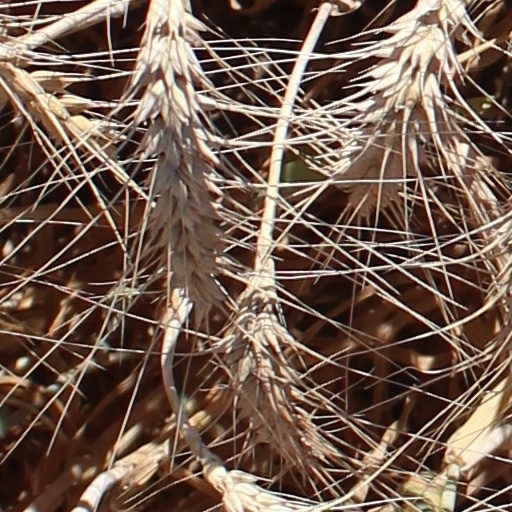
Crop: wheat